Josephine Langworthy Rathbone

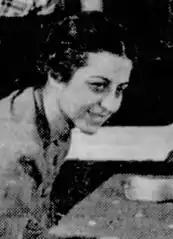
Josephine L. Rathbone, from a 1940 newspaper.

Josephine Langworthy Rathbone (June 25, 1899 – July 3, 1989) was an American physiologist whose research and work involved physical education and relaxation. She taught at Teachers College, Columbia University from 1930 to 1958, and was a founding member of the American College of Sports Medicine (ACSM).